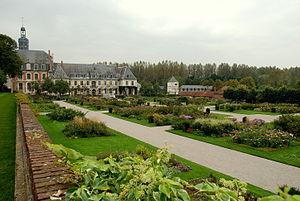
l'abbaye de Valloires à Argoules, France